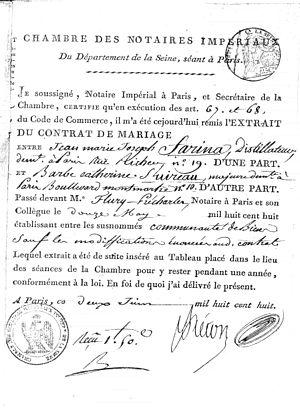
Jean Marie Joseph Farina est un parfumeur-distillateur français d'origine italienne, l'arrière-petit neveu de Jean Marie Farina, créateur de l'Eau de Cologne.